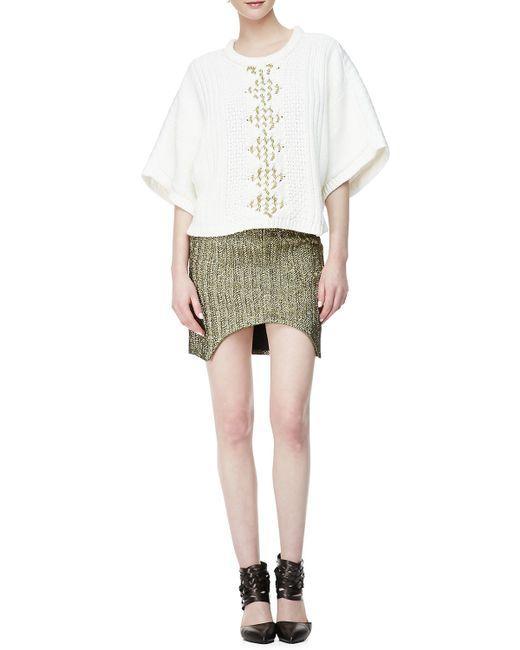
Weißer Baumwoll-Häkel-Baumwollpullover foe Damen mit Minirock